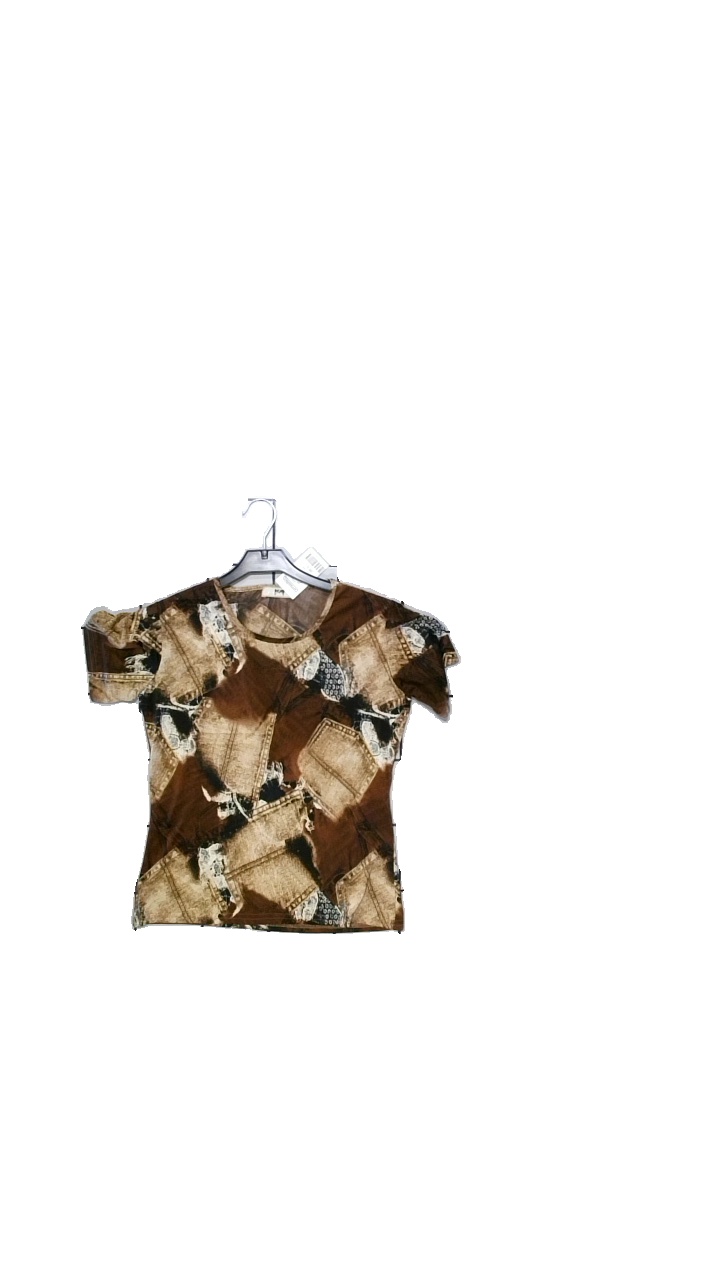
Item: T-shirt (Ladies)
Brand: Joy
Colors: Brown, Beige
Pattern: Other
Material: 90% meryl, 10% elastane
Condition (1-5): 5
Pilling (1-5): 5
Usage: Reuse
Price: <50